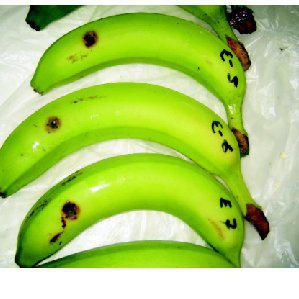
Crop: unknown
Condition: banana_banana_anthracnose